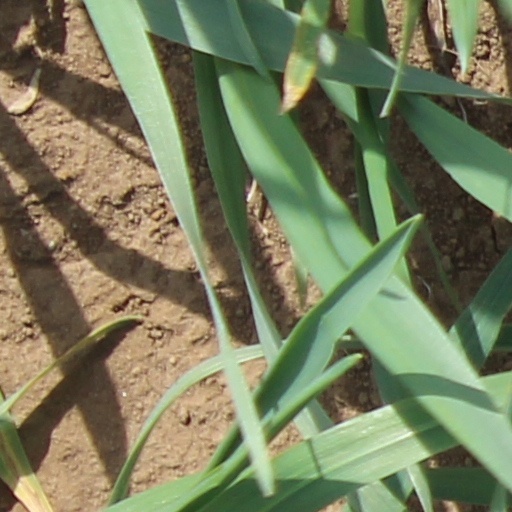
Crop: wheat